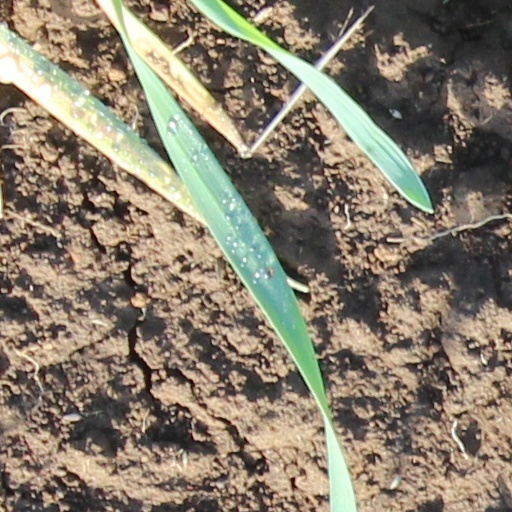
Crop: wheat